Pál Teleki

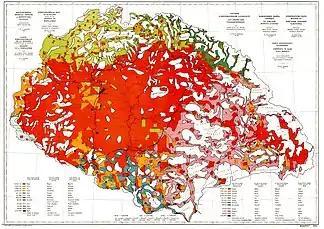
The Red Map. Ethnic map of Hungary proper publicized by the Hungarian delegation at the peace talks in Trianon. Regions with population density below 20 persons/km² are left blank and the corresponding population is represented in the nearest region with population density above that limit. The vibrant, dominant red color was deliberately chosen to mark Hungarians while the light purple color of the Romanians, who were already the majority in the whole of Transylvania back then, is shadow-like.

Teleki was born to Géza Teleki (1844–1913), a Hungarian politician and Interior Minister, and his wife Irén Muráty (Muratisz) (1852–1941), the only child of a very wealthy Greek merchant and banking family, in Budapest, Hungary. Irén Muráty was fluent in Greek. Her family, the Muráty (Greek: Μουράτη), originally came from Kozani, in northern Greece. Teleki attended Budapest Lutheran elementary school from 1885 to 1889, and Pest Calasanz High School ("gymnazium") from 1889 to 1897. In 1897 he started upper-division work at Budapest University studying law and political science. Teleki then studied at the Royal Hungarian Academy of Economy in Magyaróvár ("Magyaróvári Magyar Királyi Gazdasági Akadémia"), and after struggling to complete his studies, graduated with a PhD in 1903. He went on to become a university professor and expert on geography and socio-economic affairs in pre-World War I Hungary and a well-respected educator. For instance, Erik von Kuehnelt-Leddihn was one of his students. He fought in the First World War as a volunteer.